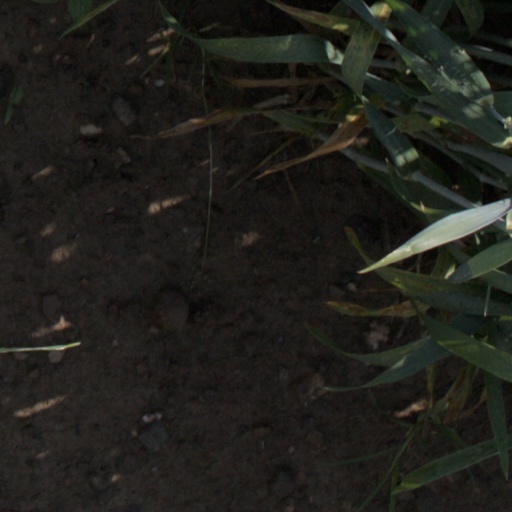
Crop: wheat